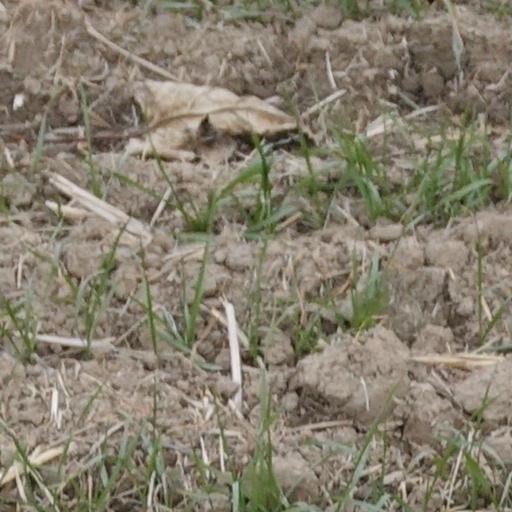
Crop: wheat